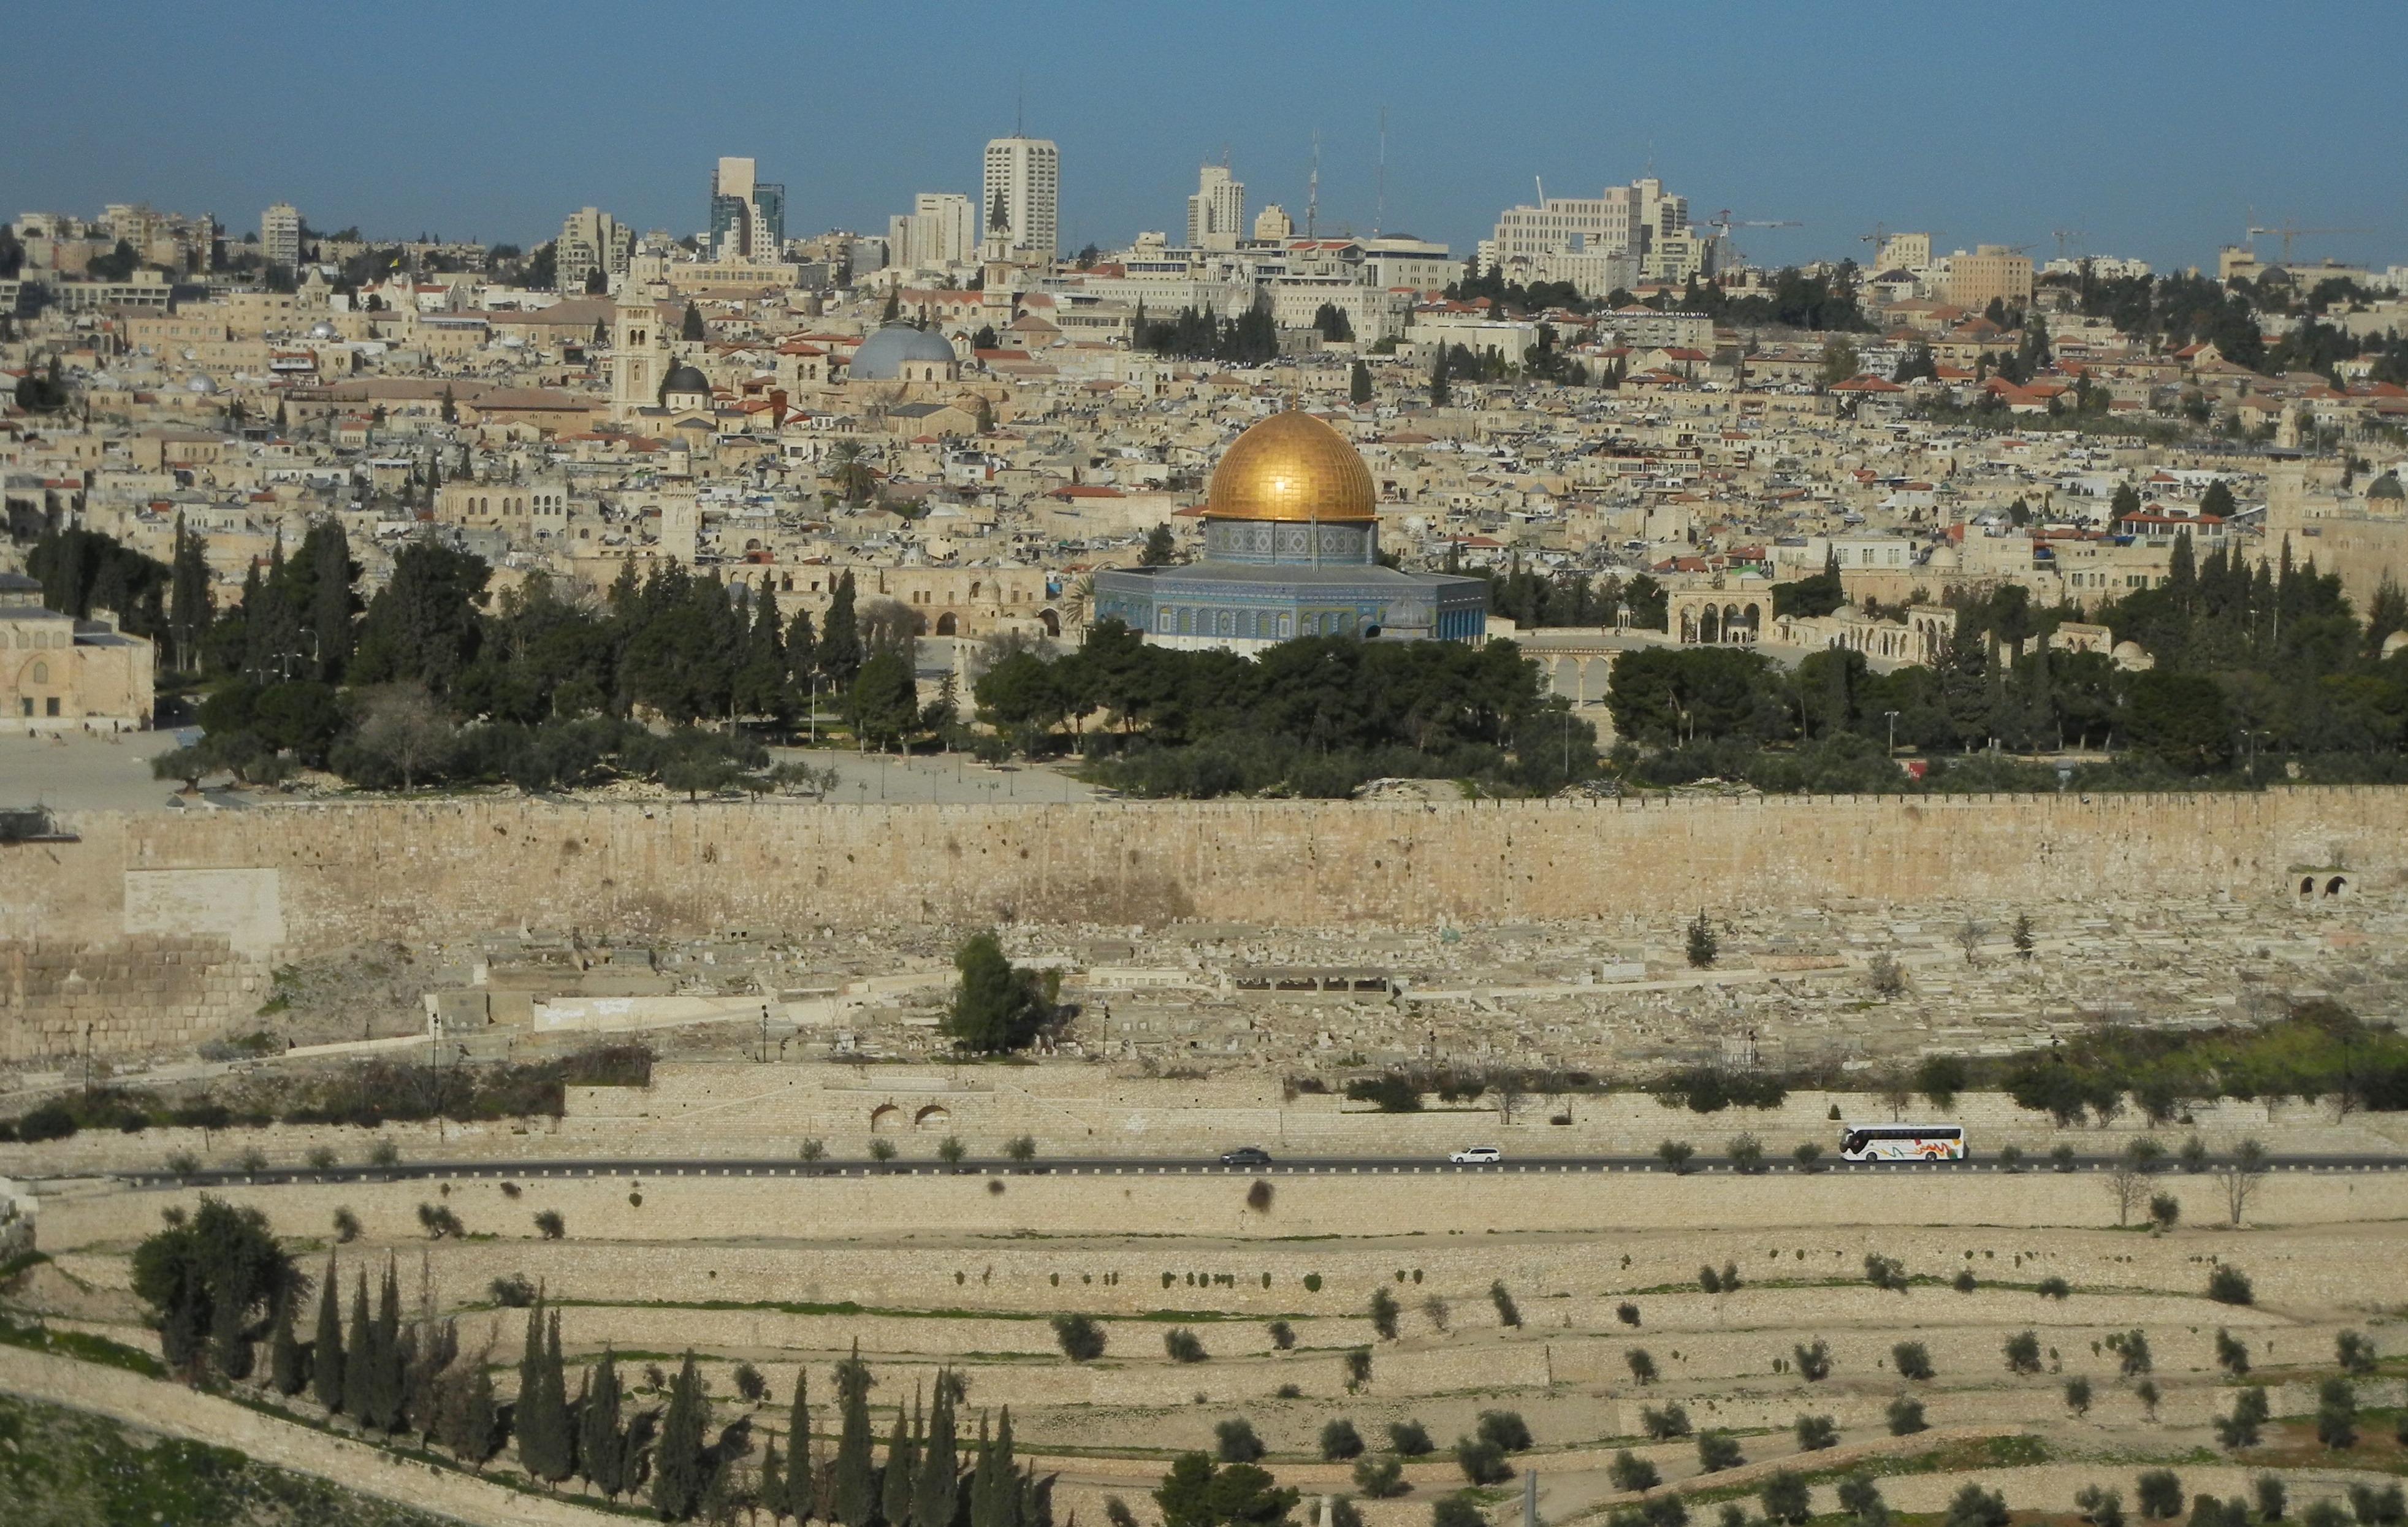
sky, building, old, city, cityscape, religion, landmark, tourism, temple, mosque, culture, islam, holy, sacred, historical, tourist attraction, dome, traditional, jerusalem, muslim, islamic, spirituality, arabian, dome of the rock, archaeological site, unesco world heritage site, historic site, ancient history, khanqah